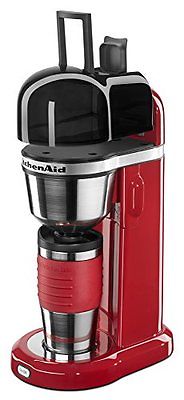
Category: coffee maker